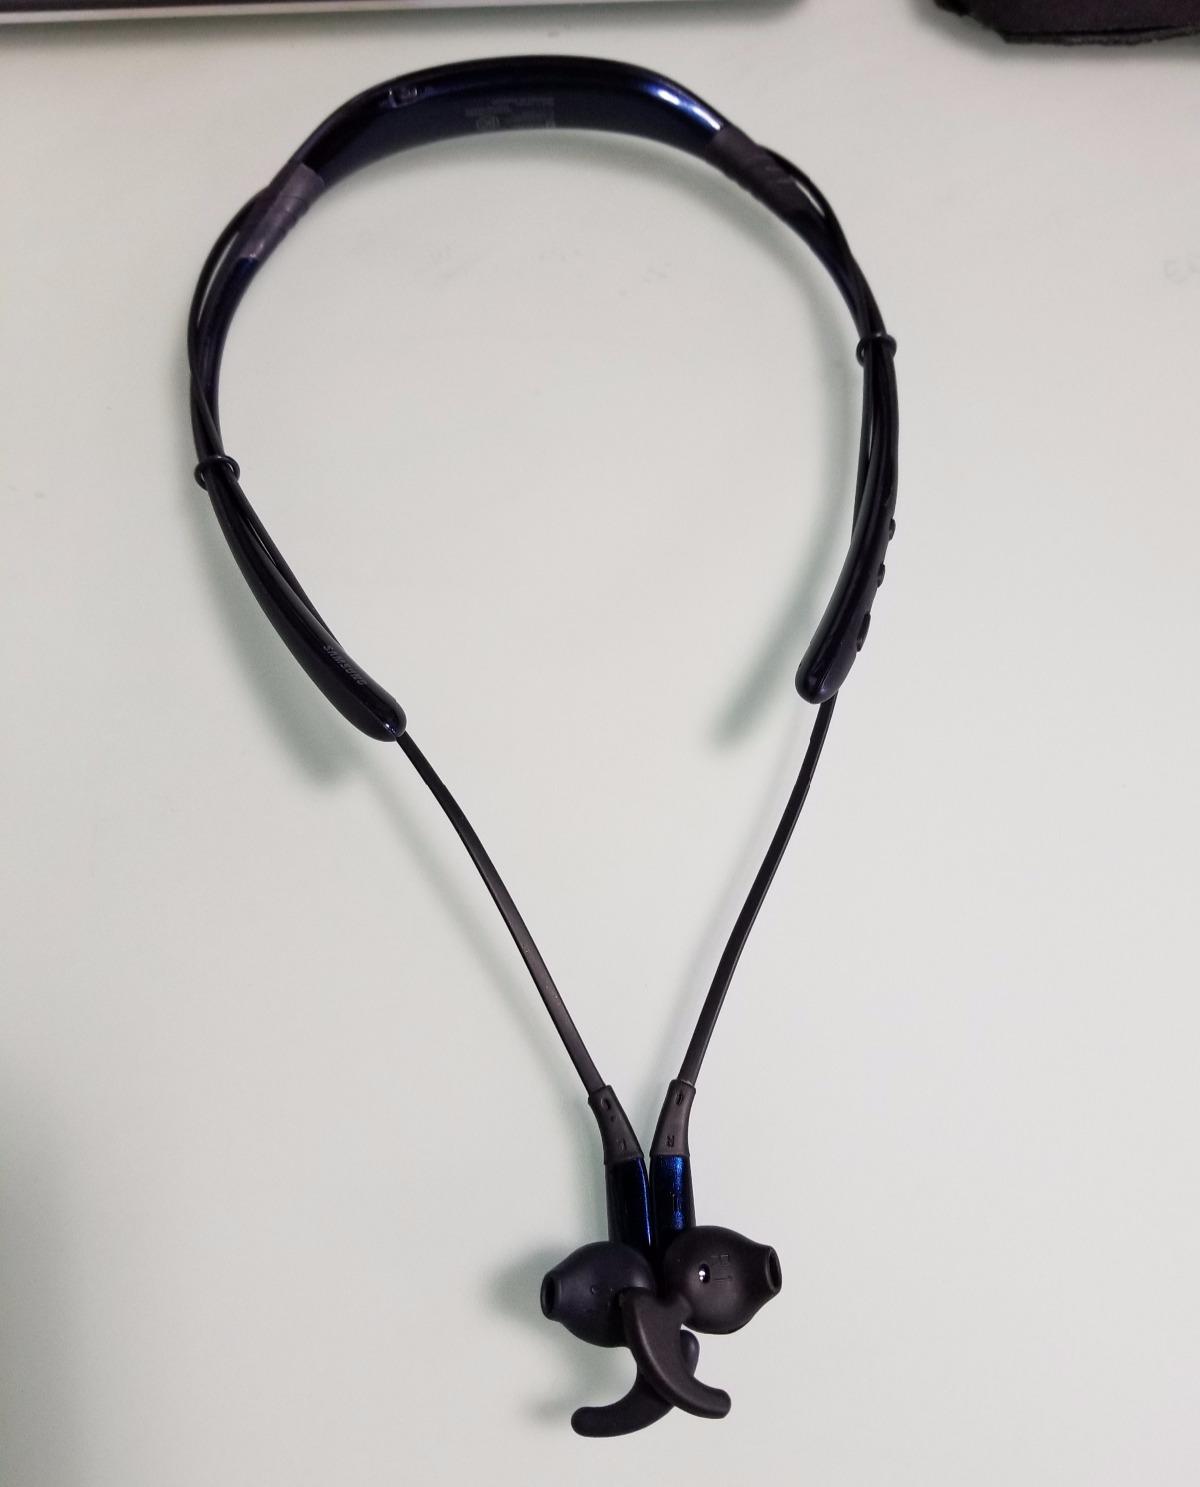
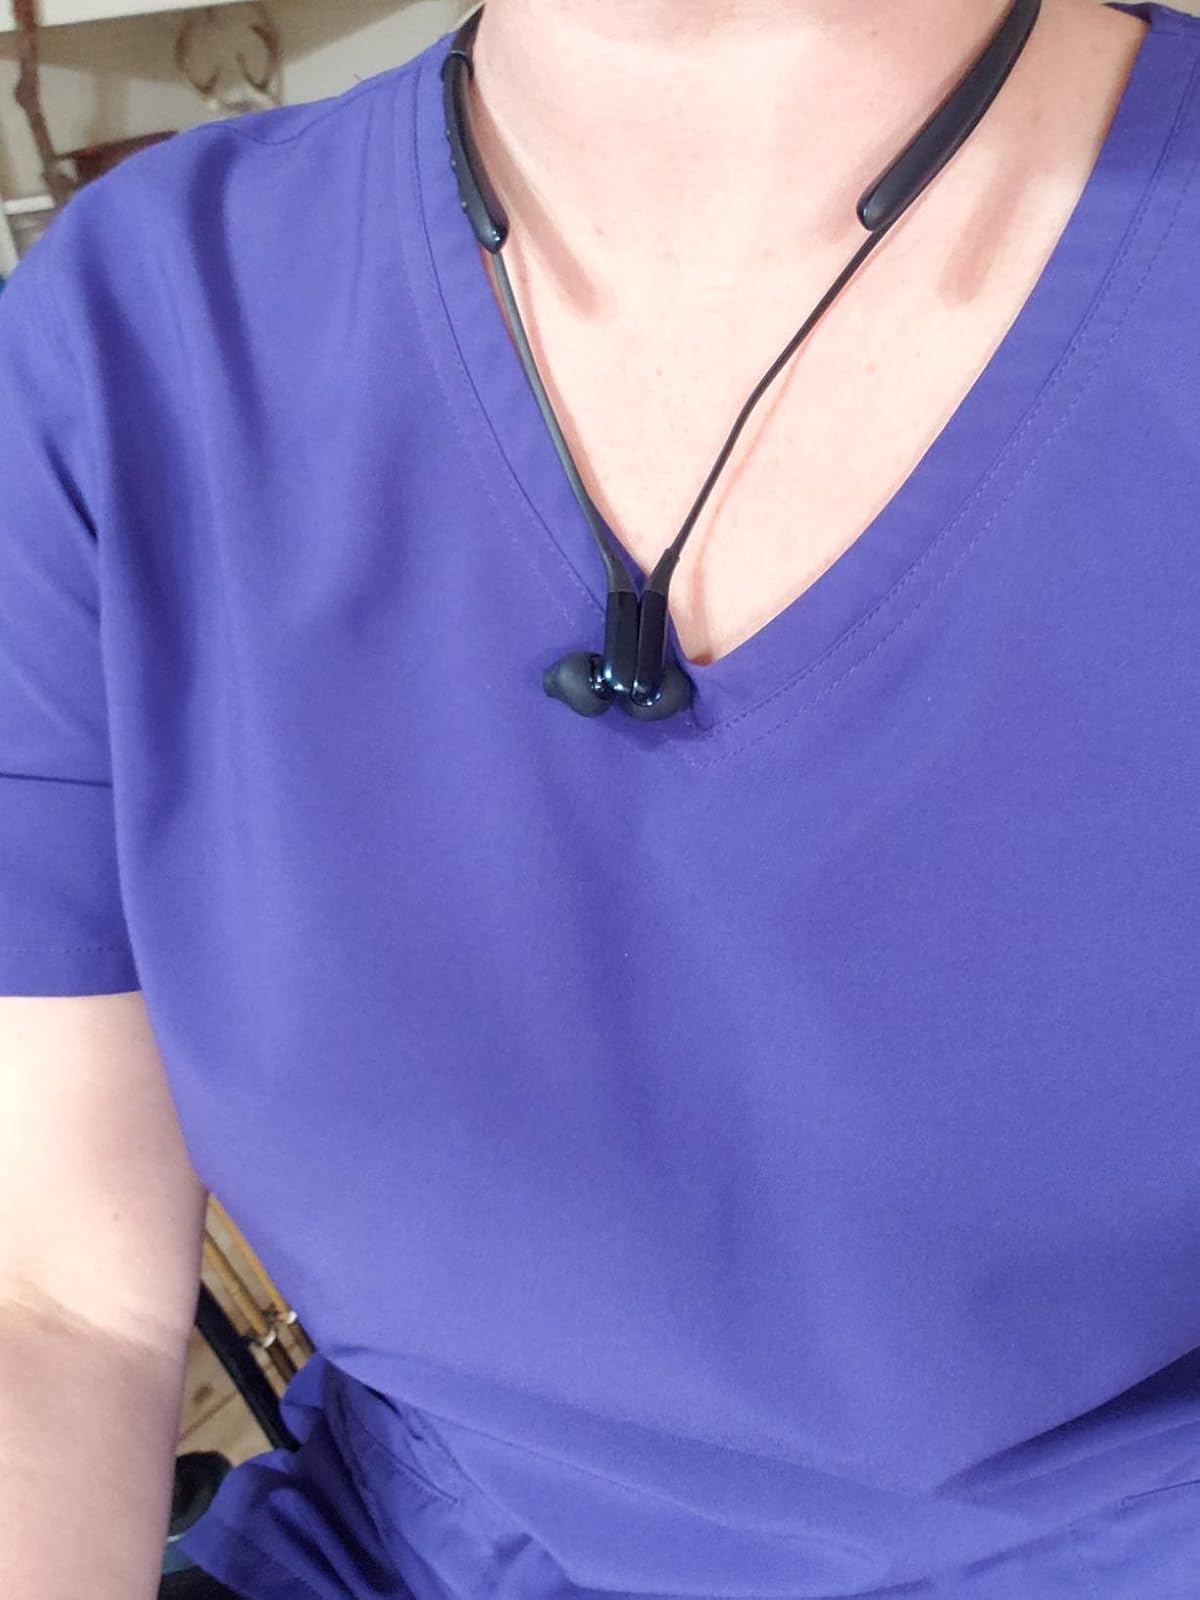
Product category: headphones
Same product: yes